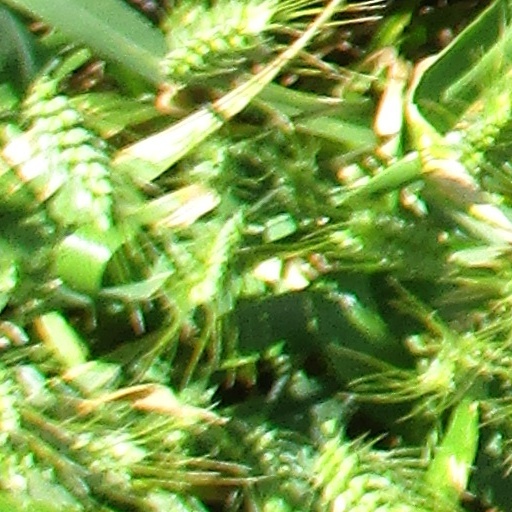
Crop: wheat